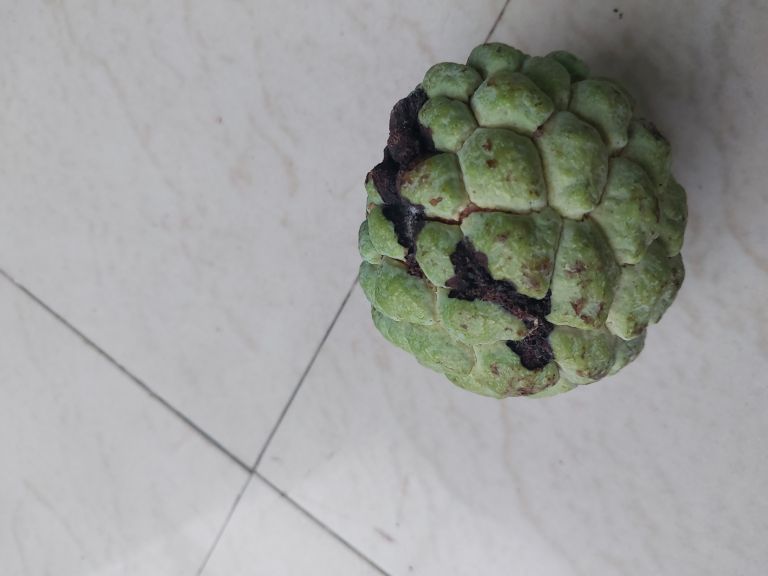
Disease label: Diplodia Rot